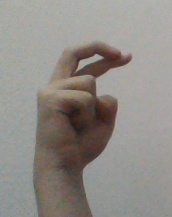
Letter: zay